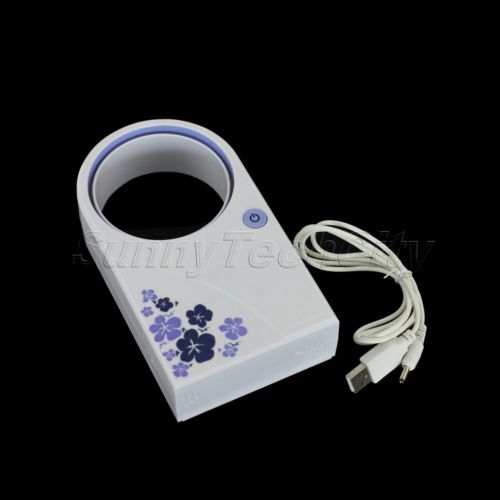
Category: fan